Surin Elephant Round-up

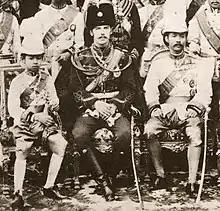
Tsesarevich Nikolai Alexandrovich Romanov in Siam with Crown Prince Maha Vajirunhis (left) and King Chulalongkorn (right), March 1891

As the post-war era neared its end, the elephant round-up became progressively more staged and less of a real hunt. It became common to use tame or even trained elephants during the event. The round-ups were enacted primarily for the entertainment of royal guests. For example, King Chulalongkorn, also called Rama V, had a round-up specially staged for the Russian Prince Nicholas II in 1891 during the latter's world tour as a crown prince. Eliza Ruhamah Scidmore visited Thailand and its provinces during 1903 and was bestowed with a royal invitation to see the round-up as an envoy of the NGS. She wrote about her experience, titling the story "The Greatest Hunt in the World". In her printed story she related that the monarch of Siam and his entourage came to stay at the summer palace for the roundup which they sponsored. Dignitaries came by cruiser or rail, and locals mostly arrived by boat. She said that hunters worked for many hours and used various tactics to herd elephants numbering in their hundreds towards the "kraal". The krall was an enclosure, the broadness of whose walls was about two meters and it had an inner enclosure made out of thick teak logs which measured up three and half meters in height. Iron bands buttressed the wooden walls. According to her account, more than 250 elephants were rounded up that year. Some were unintentionally hurt as they stomped and trumpeted during the round-up, but these received immediate care.